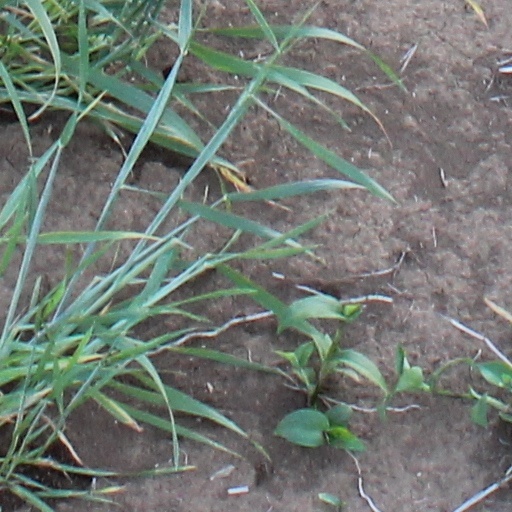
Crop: wheat